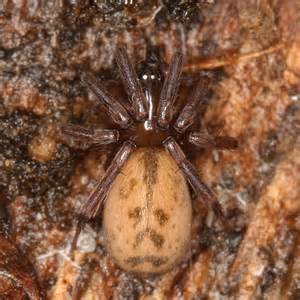
Label: spider